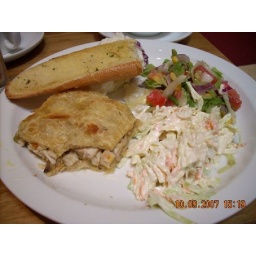
Annas lunch in Avoca, garlic bread, chicken pot pie, cole slaw and salad. (Irish food isn't that good!)